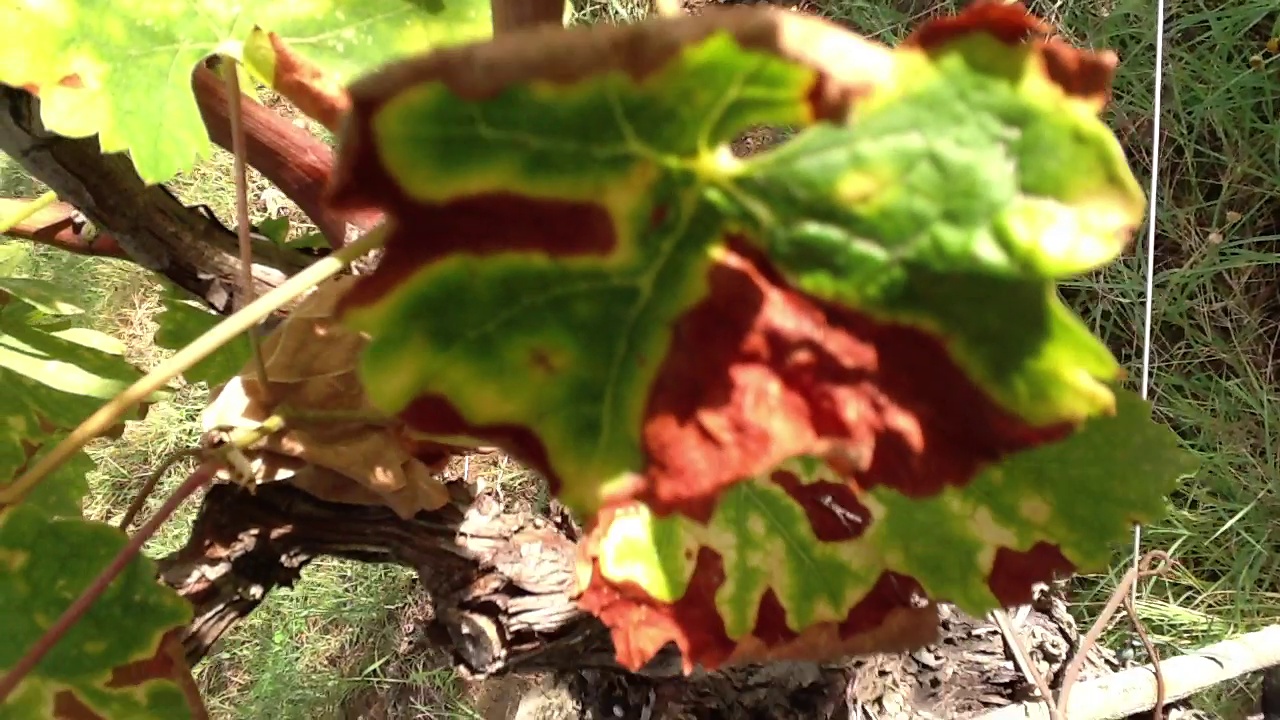
Label: esca